Bettina Loved a Soldier

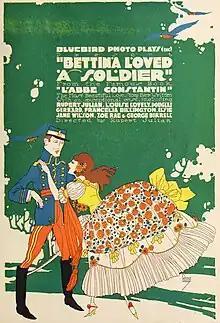

Bettina Loved a Soldier is a 1916 American silent comedy film directed by Rupert Julian and starring Louise Lovely, George Berrell, and Francelia Billington. Made by Universal Pictures, it is based on the 1882 French novel "The Abbot Constantine" by Ludovic Halévy.